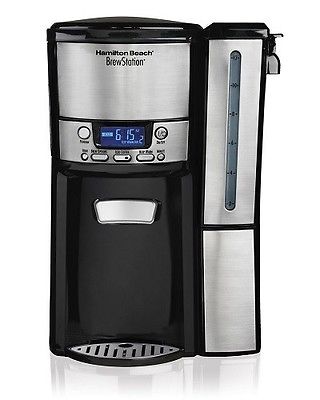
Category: coffee maker